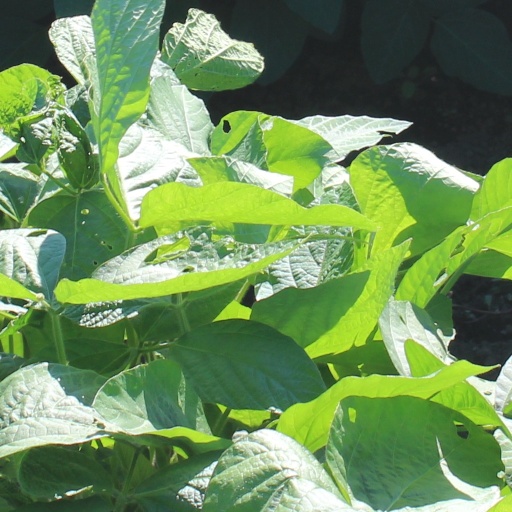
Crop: soybean